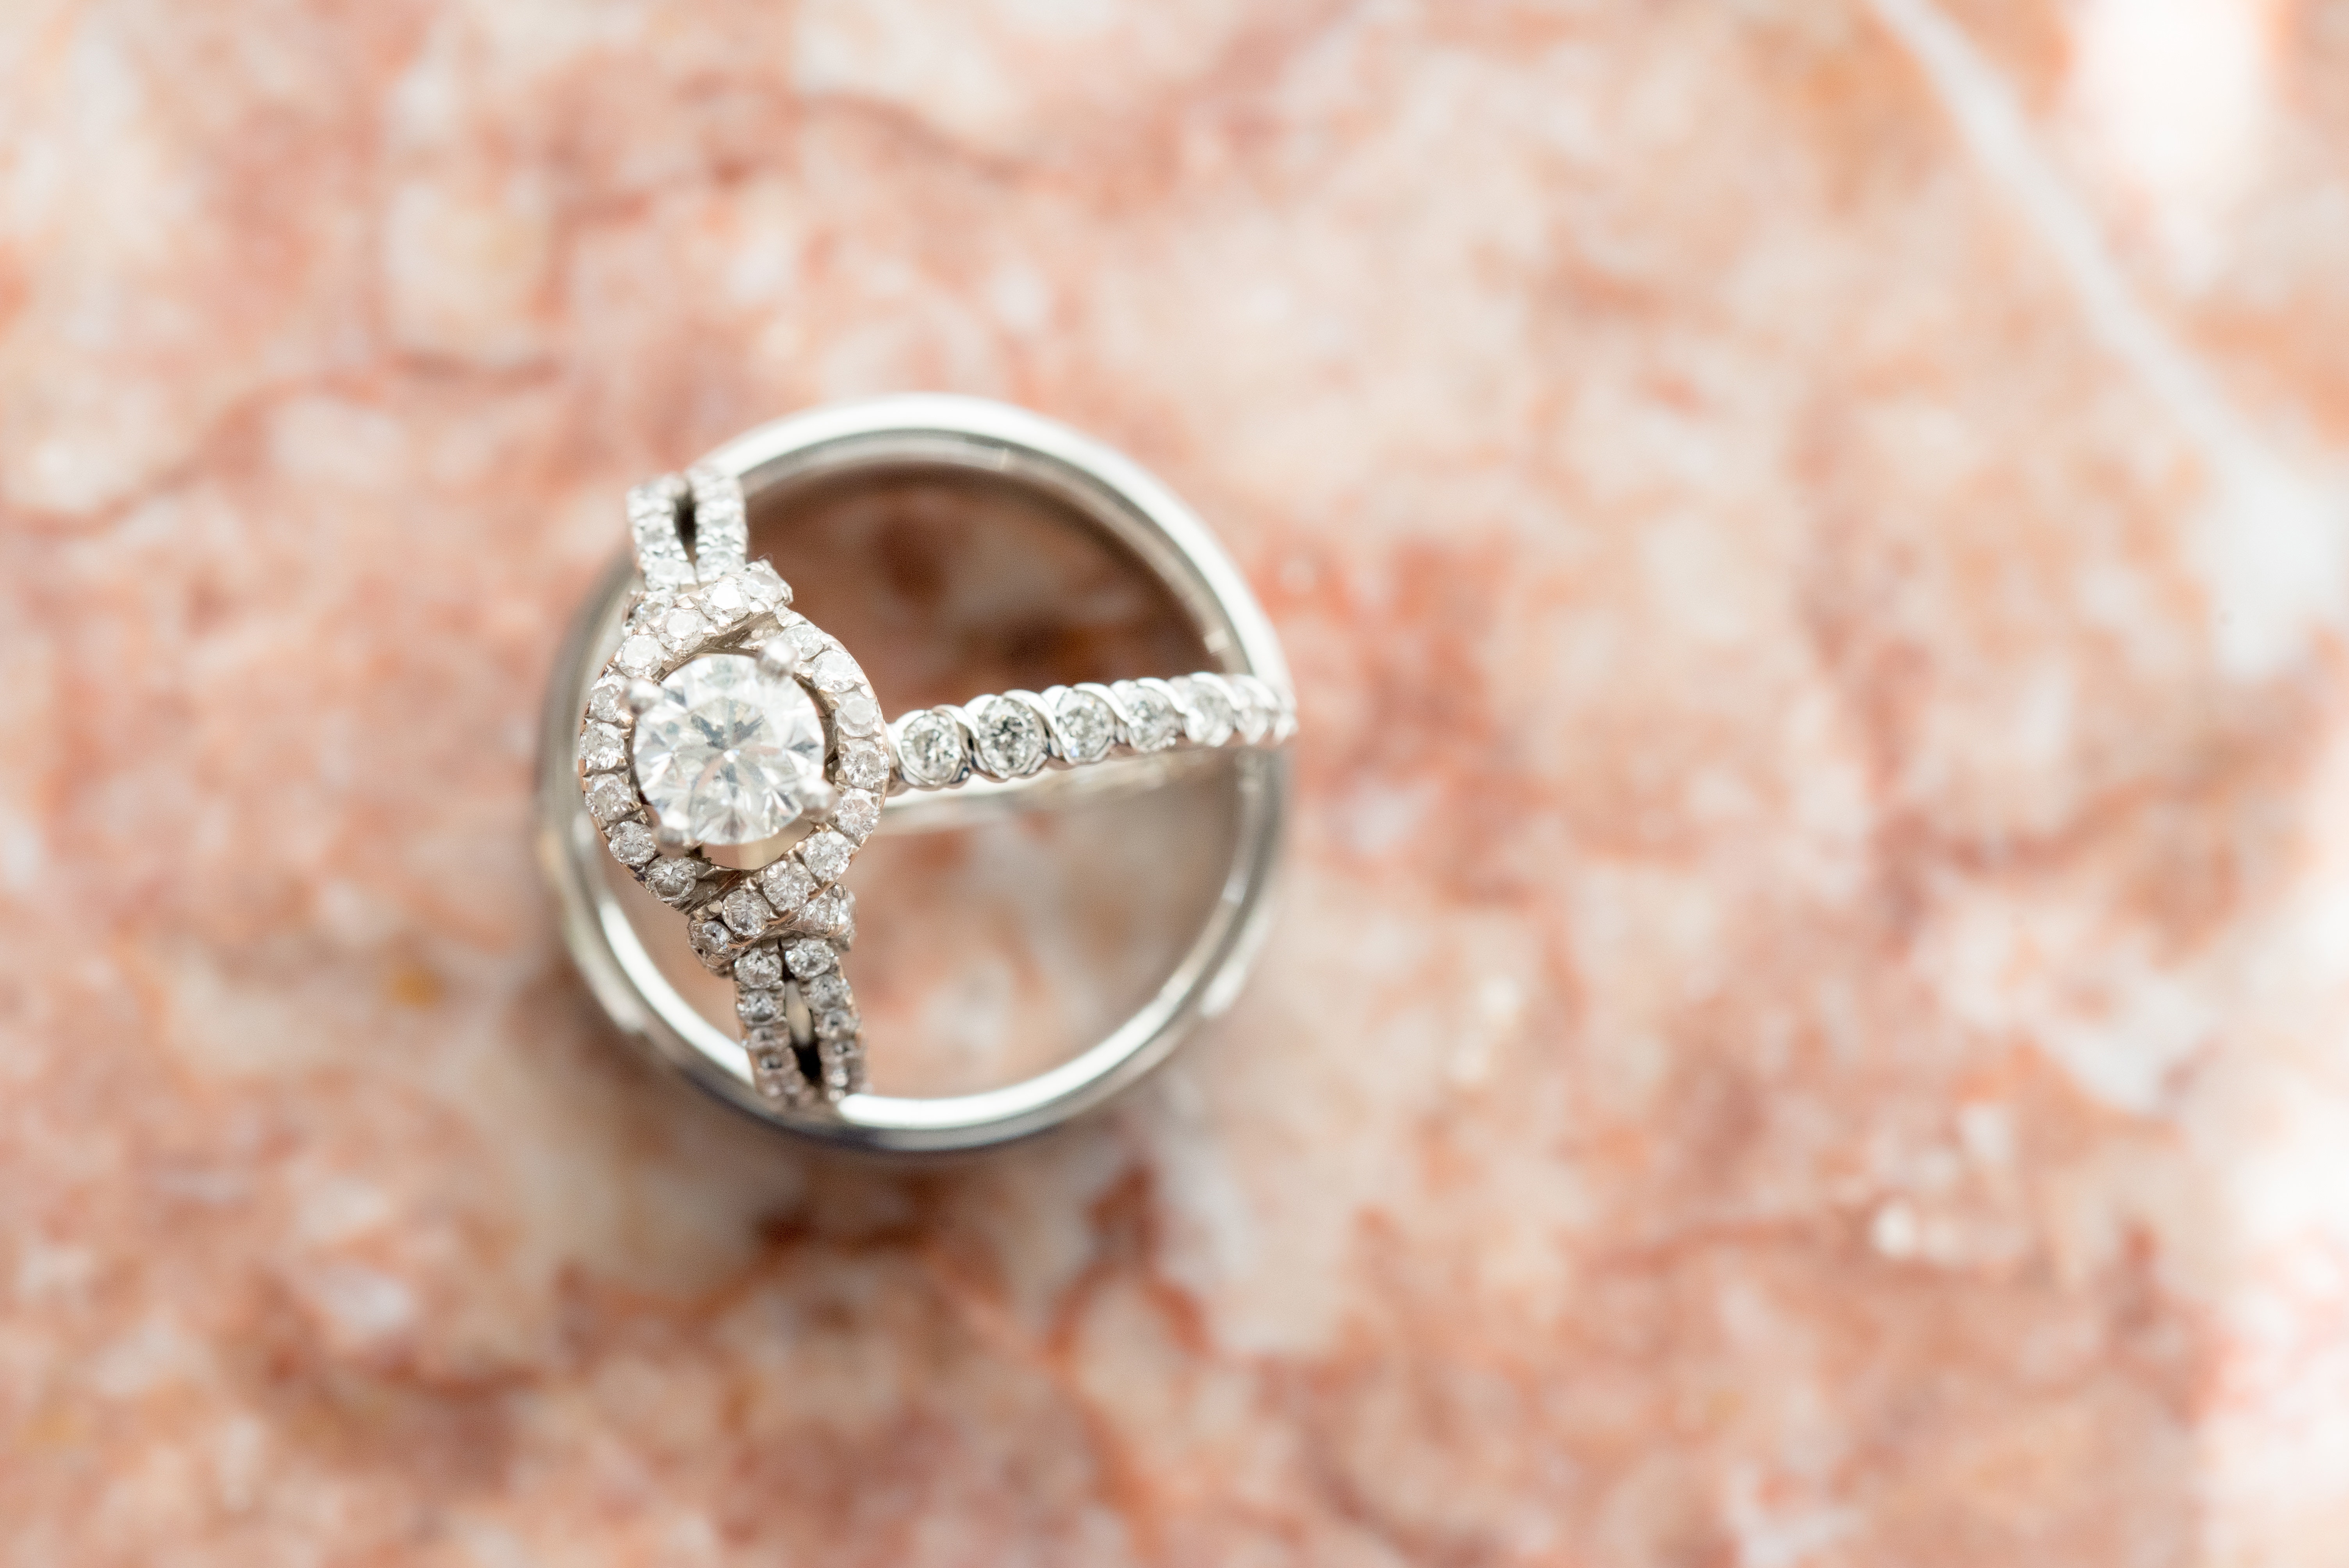
jewellery, ring, wedding ring, fashion accessory, body jewelry, wedding ceremony supply, gemstone, diamond, silver, platinum